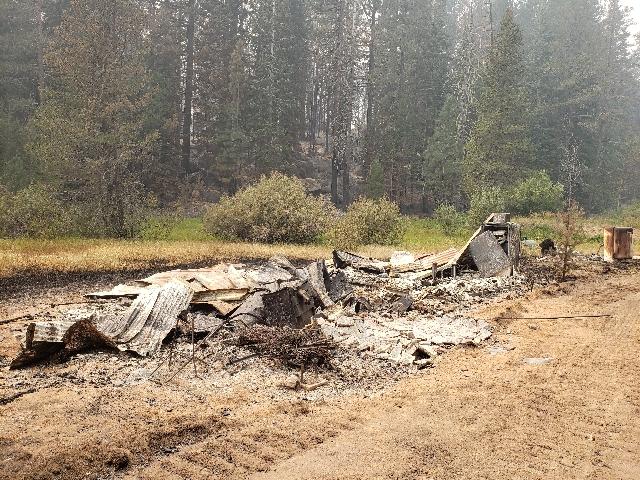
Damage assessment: destroyed